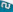
Number: 2